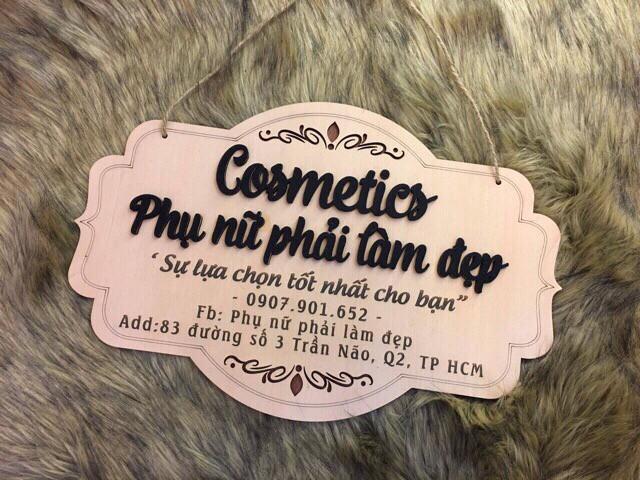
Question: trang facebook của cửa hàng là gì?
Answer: phụ nữ phải làm đẹp